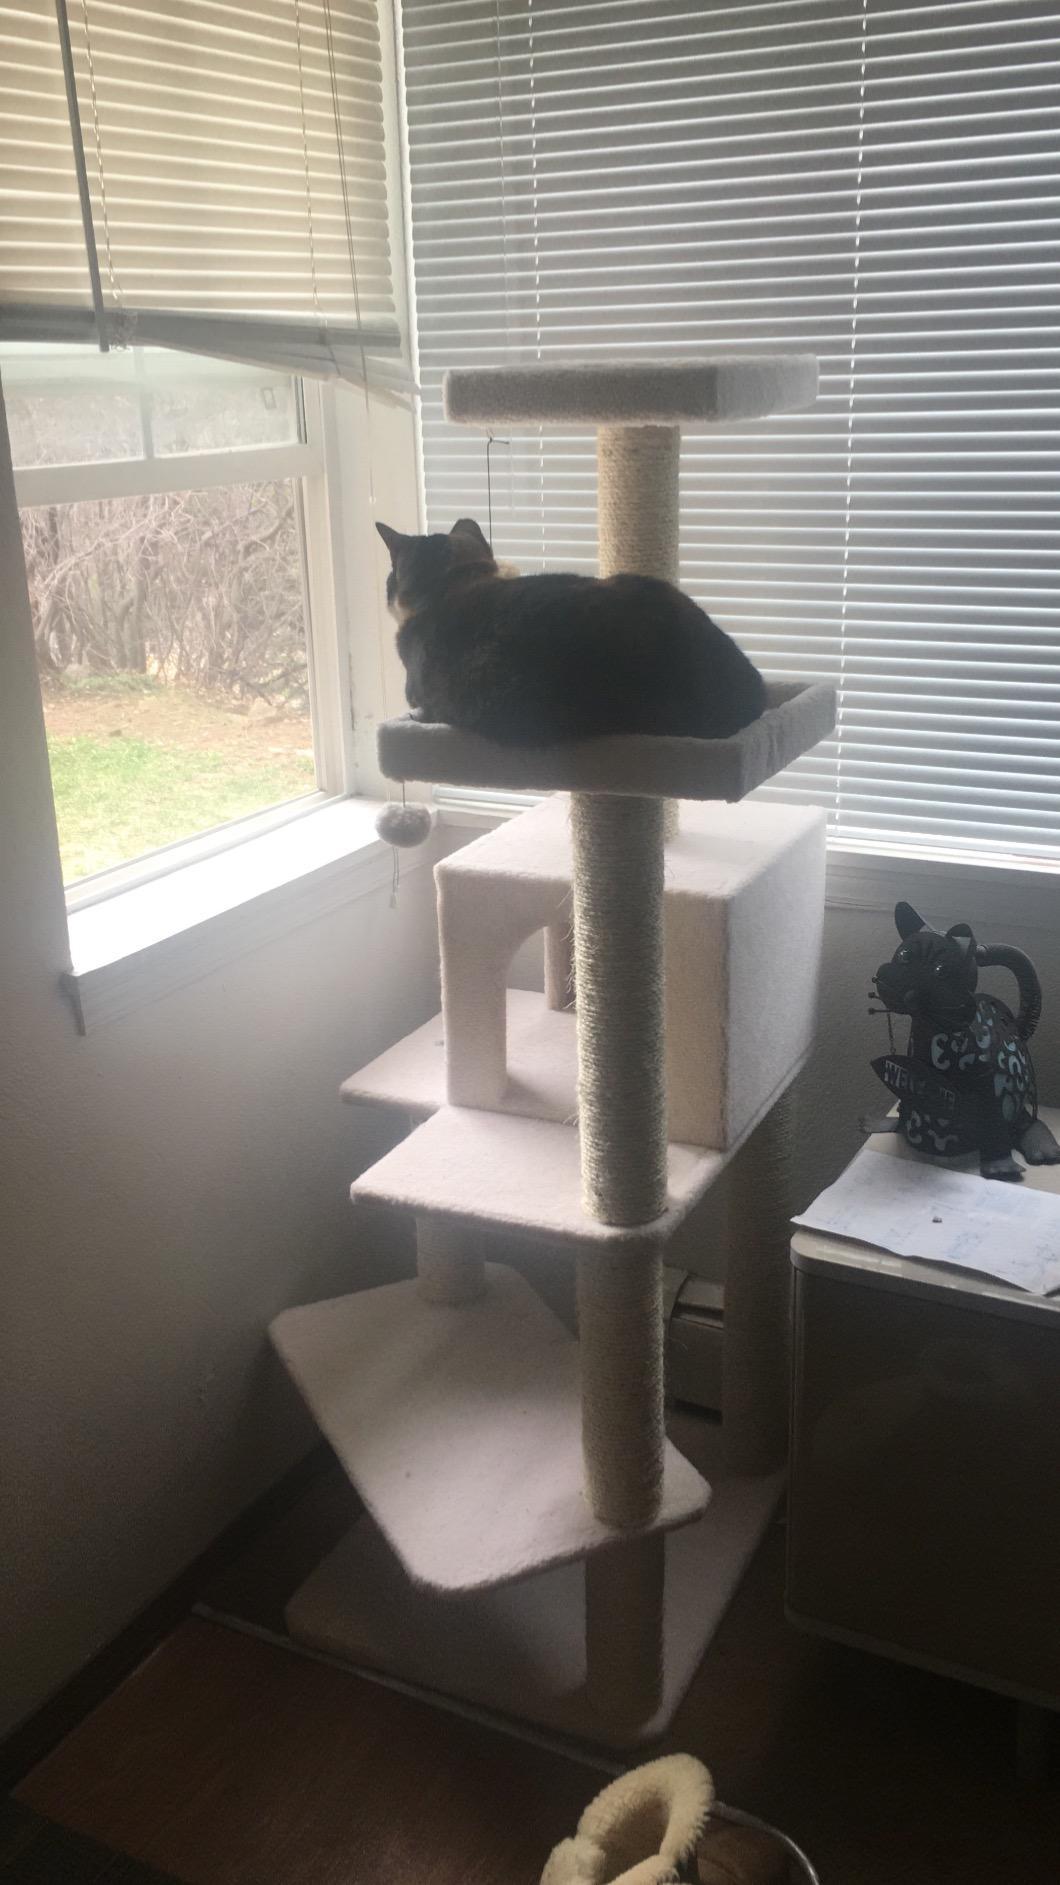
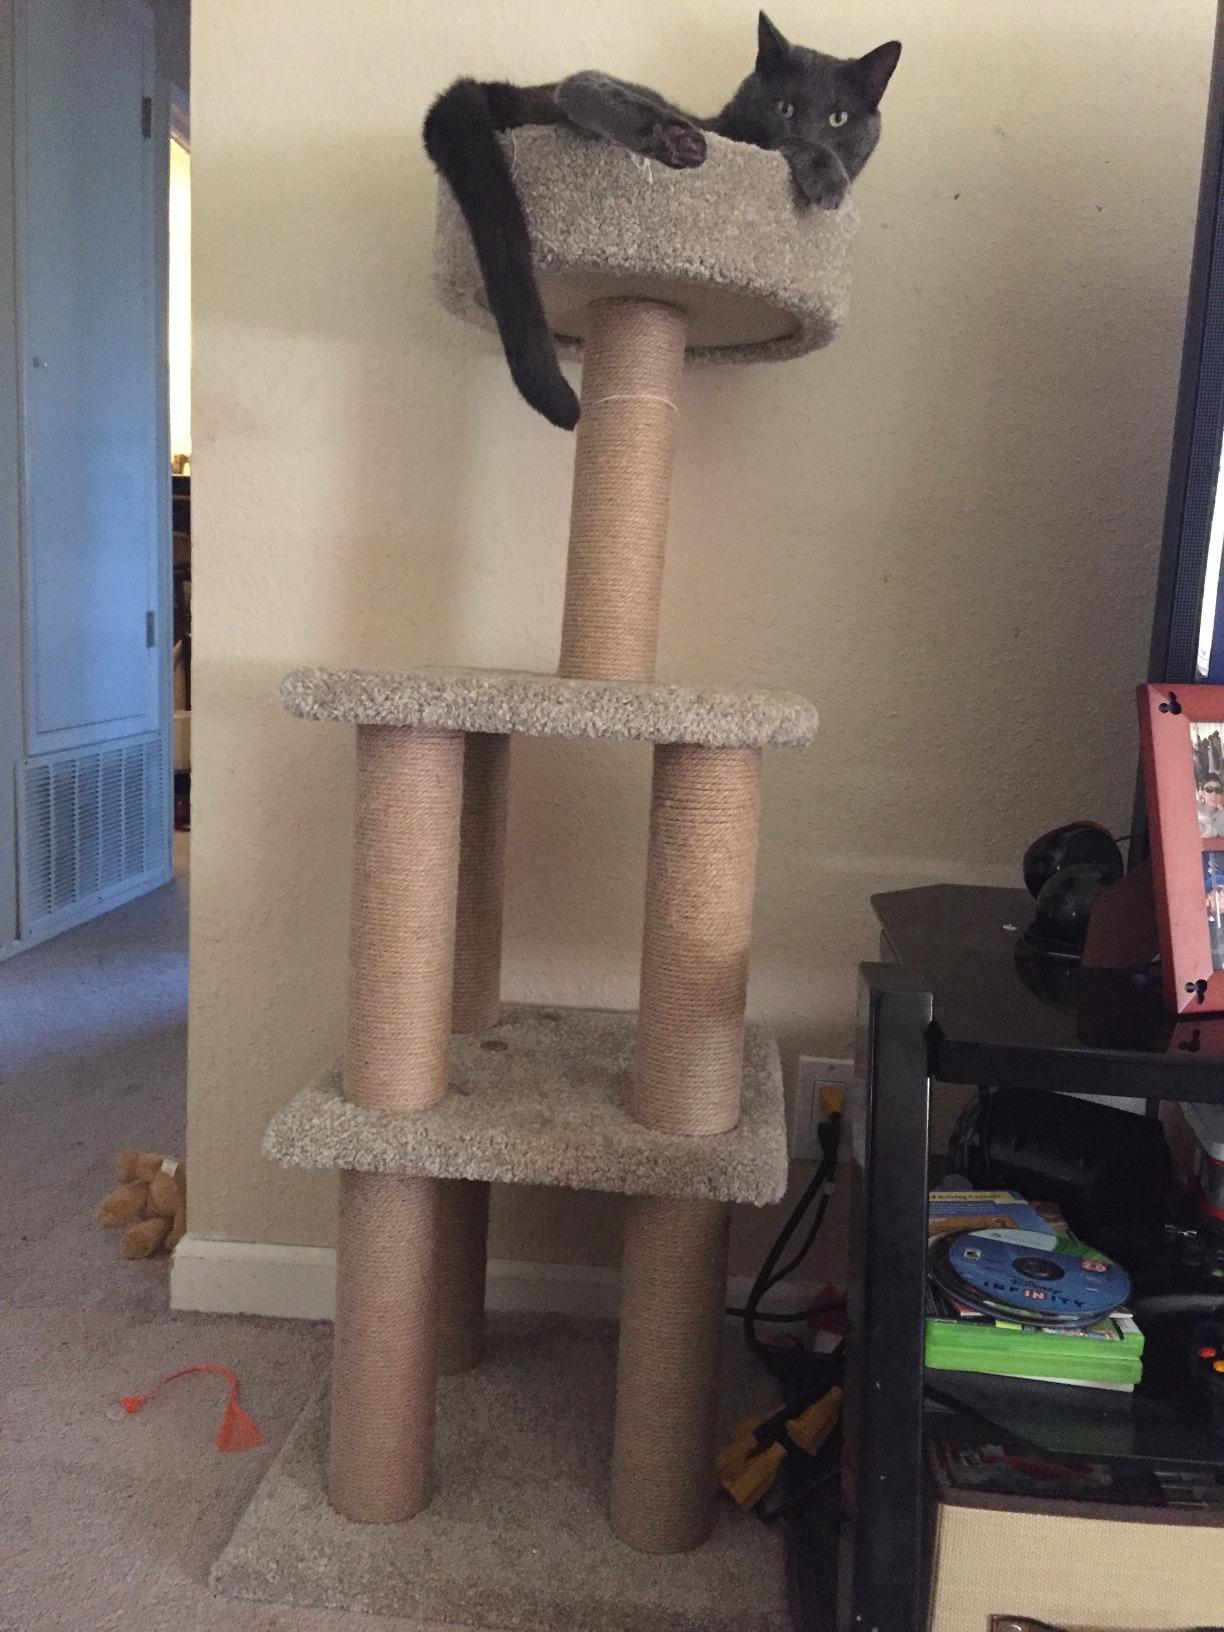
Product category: items_cat tree
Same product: no